Mernda

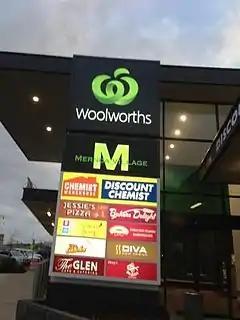
Mernda Villages Shopping Centre

The Mernda Football Club, also known as the Demons, has played for more than a century in either the Whittlesea District Football League, the Diamond Valley Football League or the Northern Football League, and won 18 premierships.